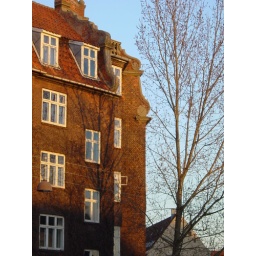
Evening sun on a building in Islands Brygge, Copenhagen. Most of the houses there are from the early 20th century.